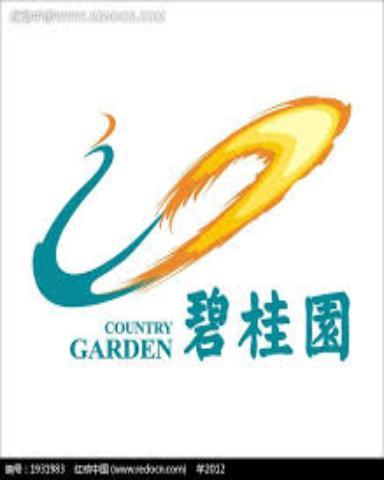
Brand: country garden
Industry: Necessities